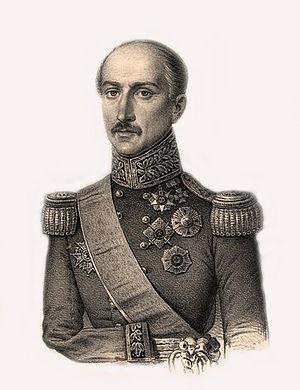
Bernardo de Sá Nogueira de Figueiredo, plus connu sous le titre de Sá da Bandeira est un homme d'État portugais de l'époque de la monarchie constitutionnelle et un des principaux leaders du mouvement septembriste au Portugal. Il est aussi un des leaders du Parti Historique avant de l'abandonner pour former son propre mouvement, le Parti réformiste.
Le Parti réformiste était un parti politique portugais sous la monarchie constitutionnelle. Il était issu du Vintisme, mouvement de la gauche libérale.
Cette page recense les chefs du gouvernement portugais depuis 1834. Le titre du chef du gouvernement a évolué ainsi :
L'histoire du Portugal au sens strict ne commence qu'au XIIᵉ siècle avec la naissance des premiers états portugais : les comtés de Portucale et de Coimbra au temps d'Henri de Bourgogne, mais au sens large, elle comprend le passé de l'actuel territoire portugais et de l'Ouest de la péninsule Ibérique depuis la préhistoire. Si les fortes identités culturelles des Basques méridionaux, de la majeure partie des Catalans et des Galiciens ne les ont pas empêchés de rejoindre le royaume de Castille pour former l'Espagne moderne, le Sud-Ouest de la péninsule ibérique en revanche, a formé une autre unité politique, délimitée par la plus ancienne frontière d'Europe. La vocation maritime du pays portugais s'est affirmée malgré un littoral peu propice à la grande navigation et une situation géographique qui l'éloigne, encore aujourd'hui, des grands axes européens.